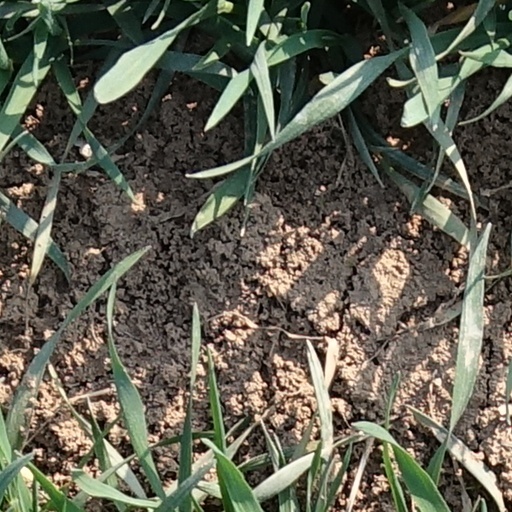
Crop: wheat